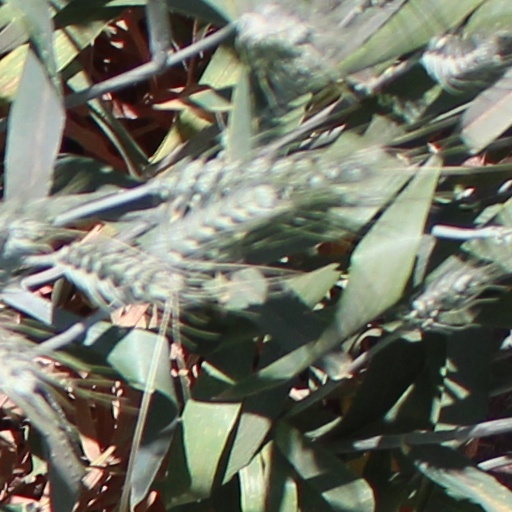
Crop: wheat